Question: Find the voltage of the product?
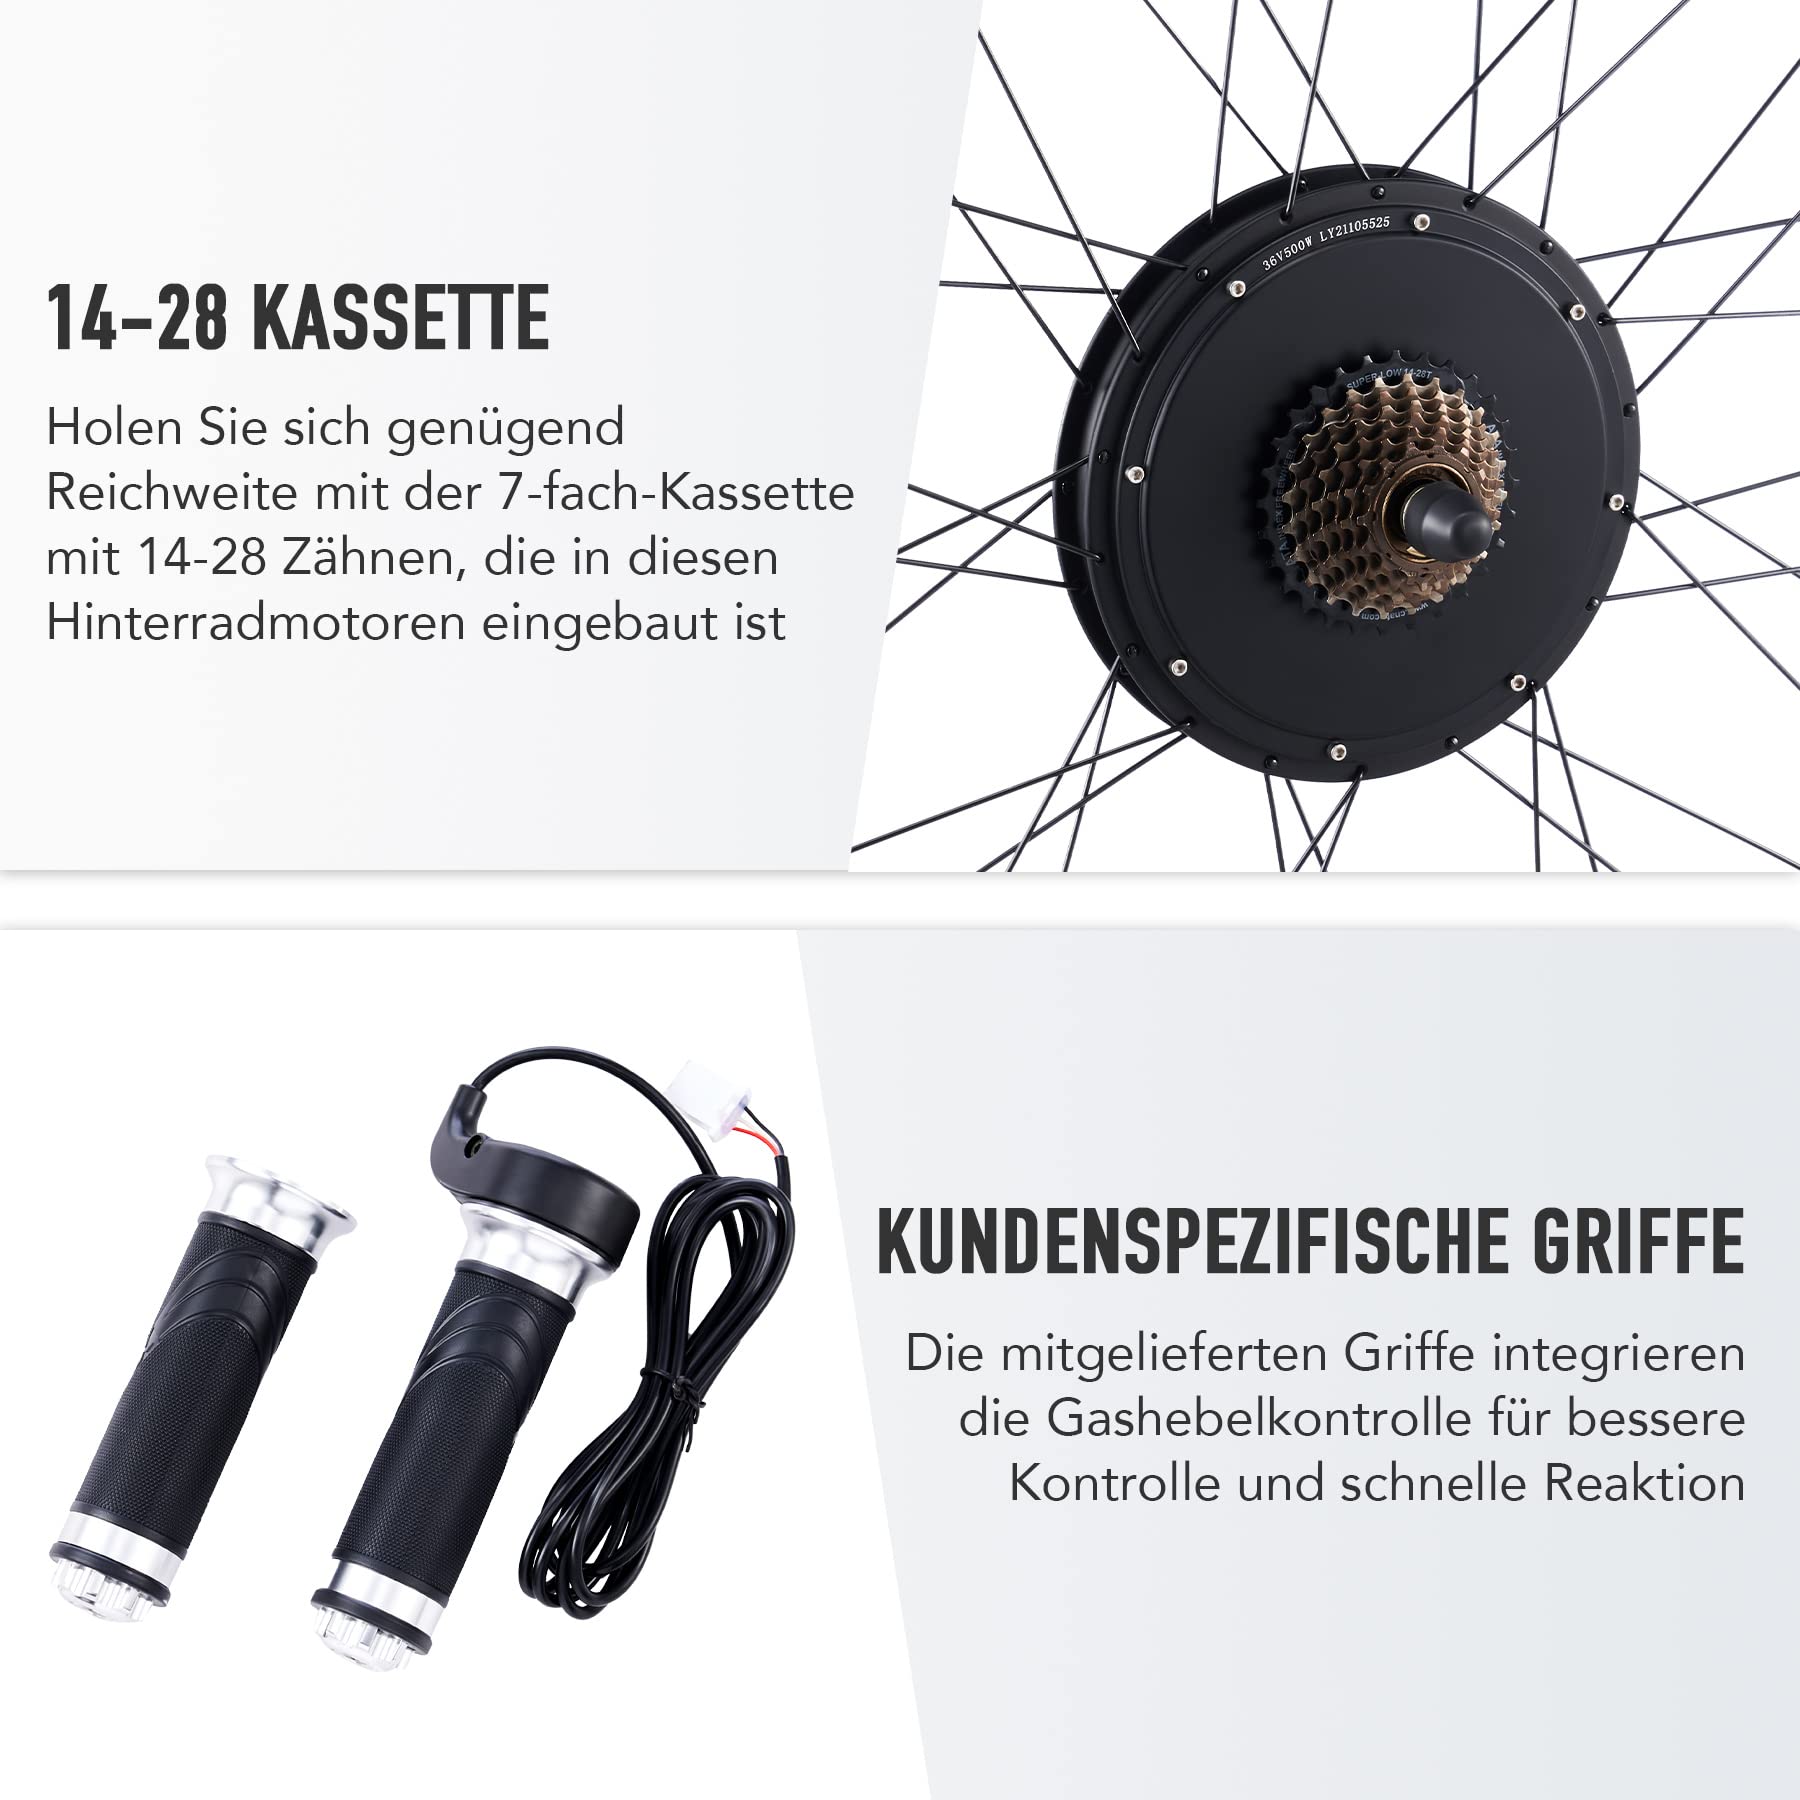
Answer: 36.0 volt